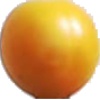
Label: cherry_wax_yellow